Edward Gierek

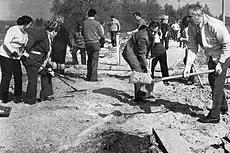
Gierek and his wife contribute to Party Volunteer Labor Day

Gierek, who in 1948 was 35 and had spent 22 years abroad, was directed by the PPR authorities to return to Poland, which he did with his wife and their two sons. Working in the Katowice district PPR organization, in December 1948, as a Sosnowiec delegate he participated in the PPR-PPS unification congress, which resulted in the establishment of the Polish United Workers' Party (PZPR). In 1949, he was designated for and attended a two-year higher party course in Warsaw, where he was judged to be poorly qualified for intellectual endeavors but highly motivated for party work. In 1951 Roman Zambrowski sent Gierek to a striking coal mine, charging him with restoring order. Gierek was able to resolve the situation using persuasion; the use of force was avoided. He was a member of the "Sejm", Polish parliament, from 1952. During the II Congress of the PZPR (March 1954), he was elected a member of the party's Central Committee. As chief of the Central Committee's Heavy Industry Division, he worked directly under First Secretary Bolesław Bierut in Warsaw.